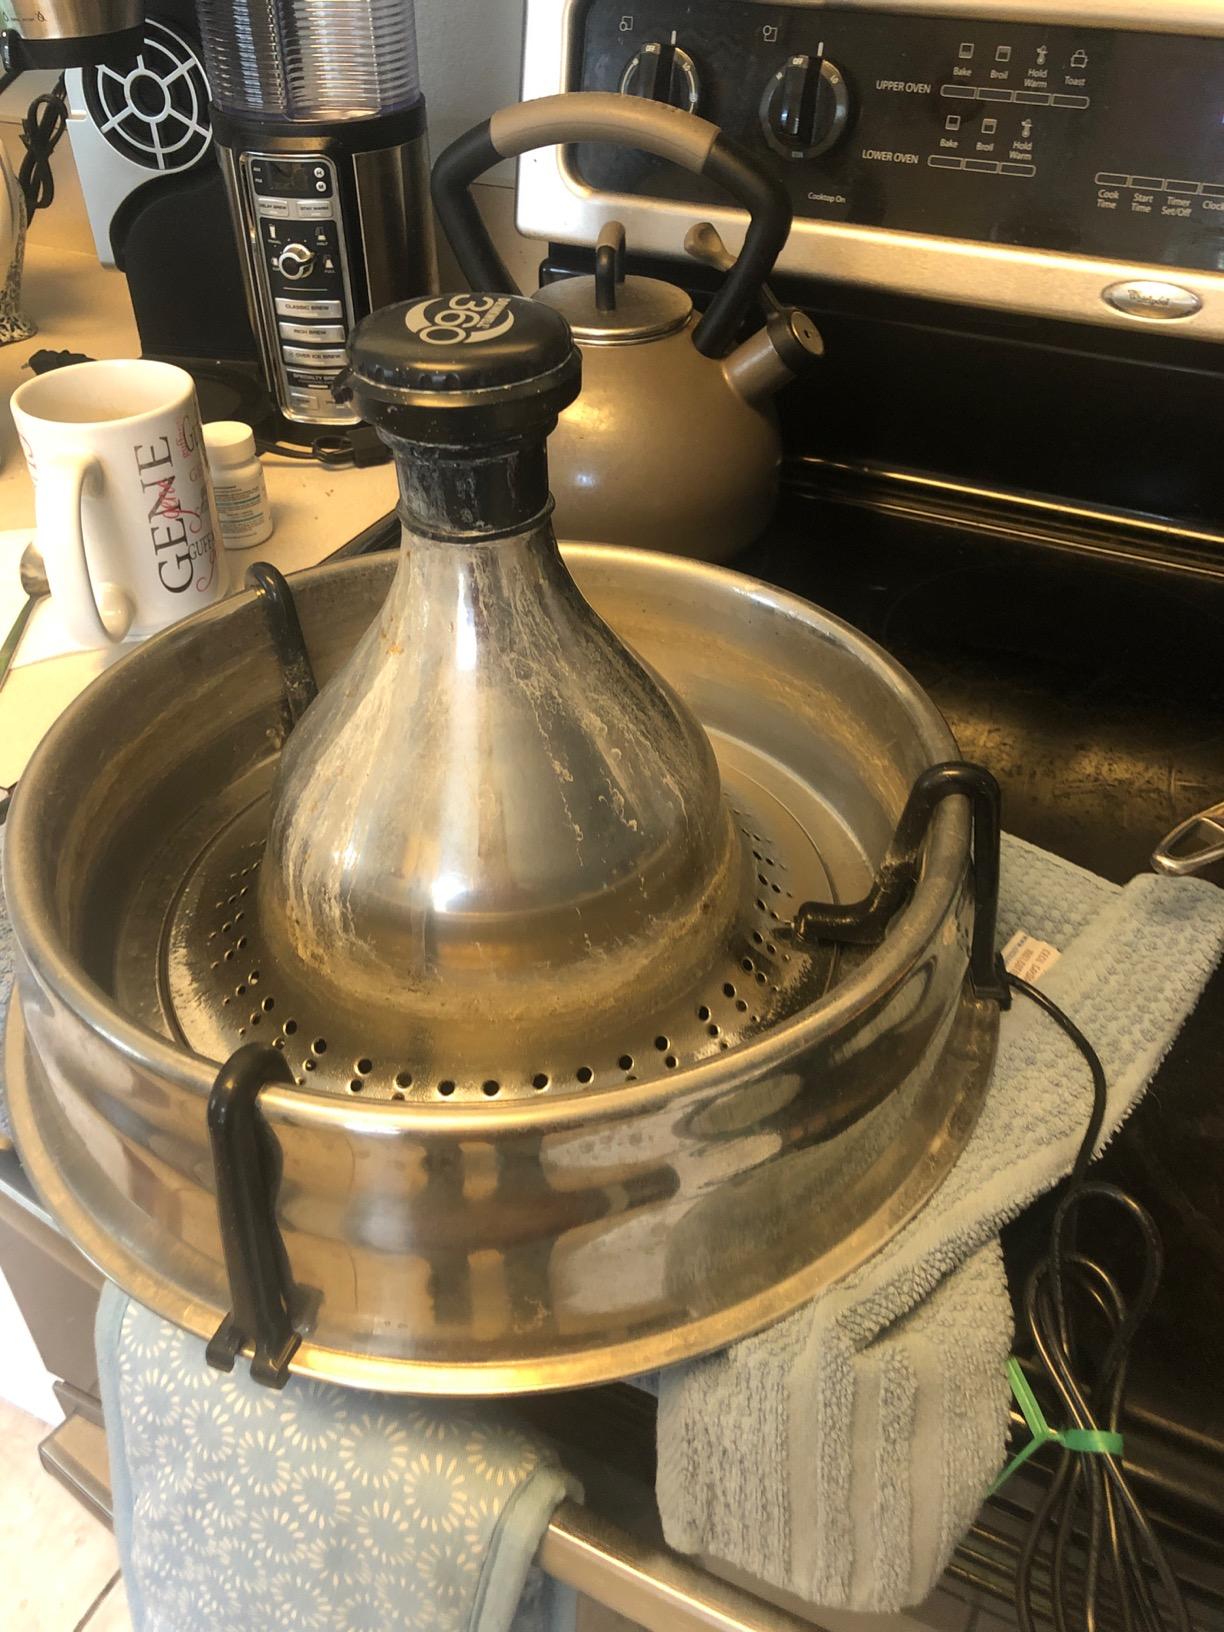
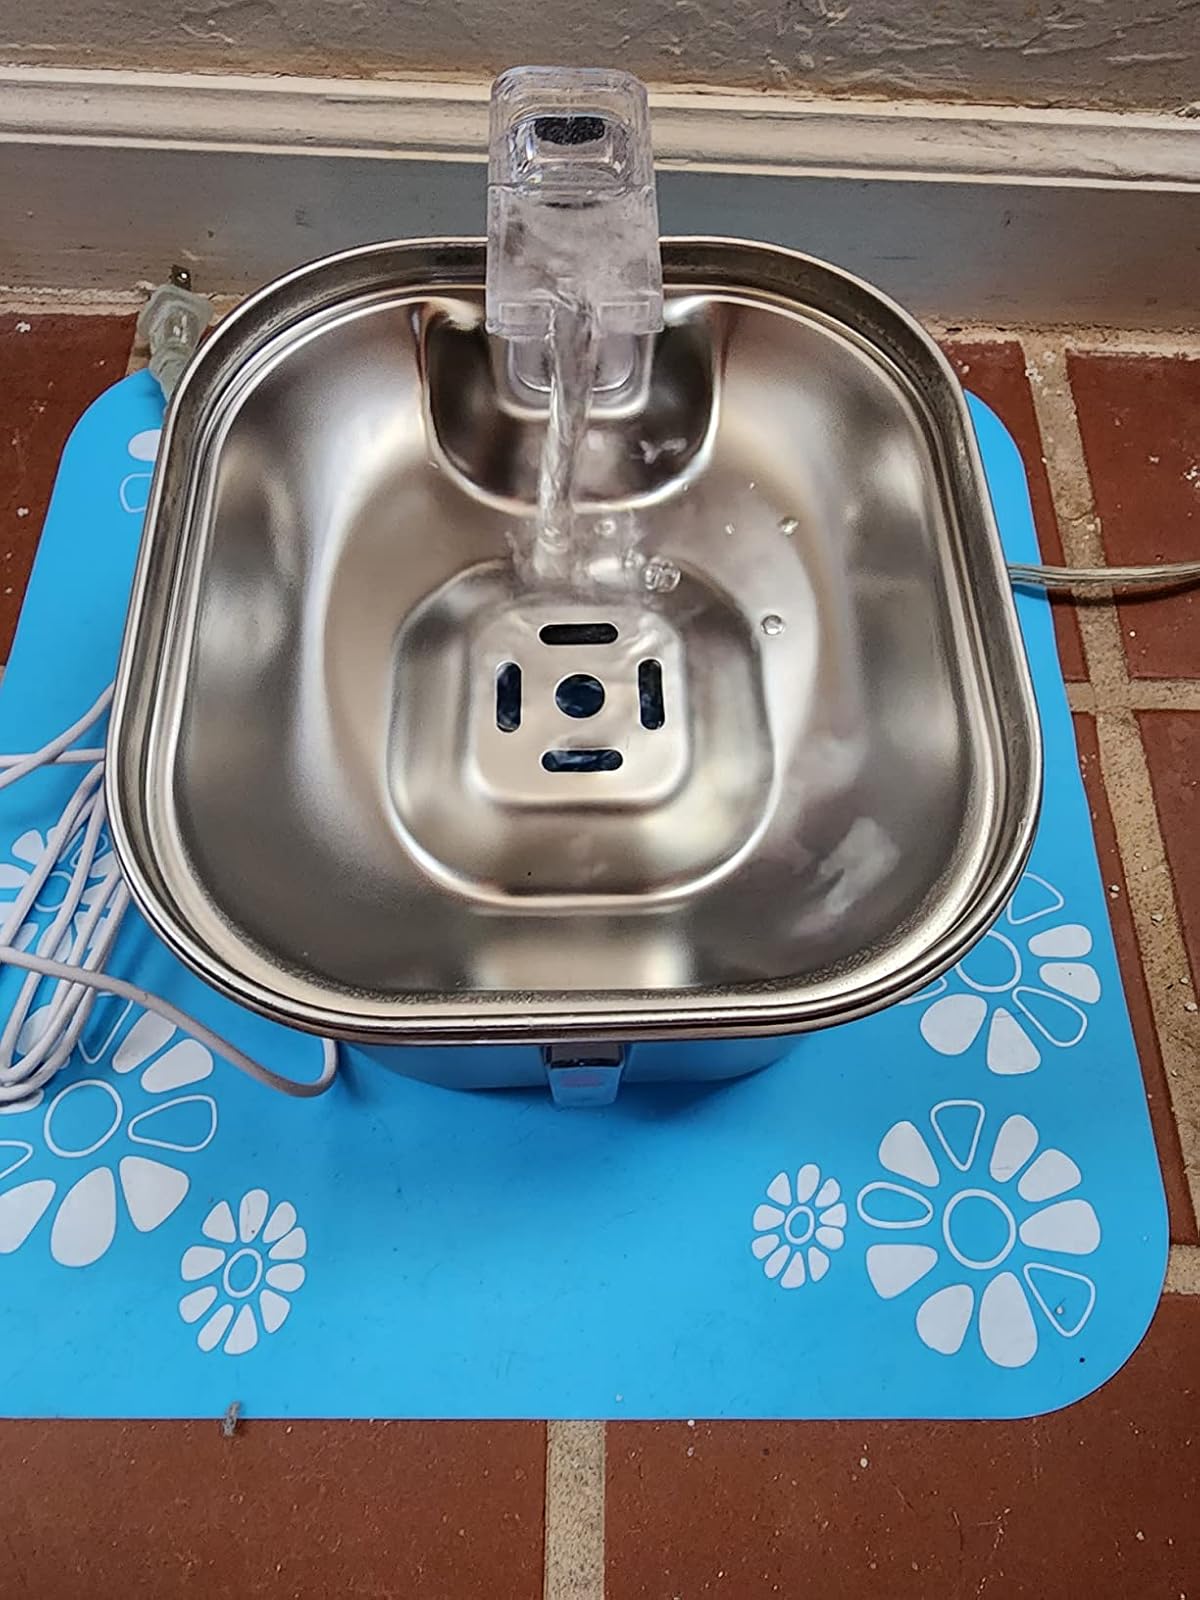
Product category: items_bowl
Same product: no